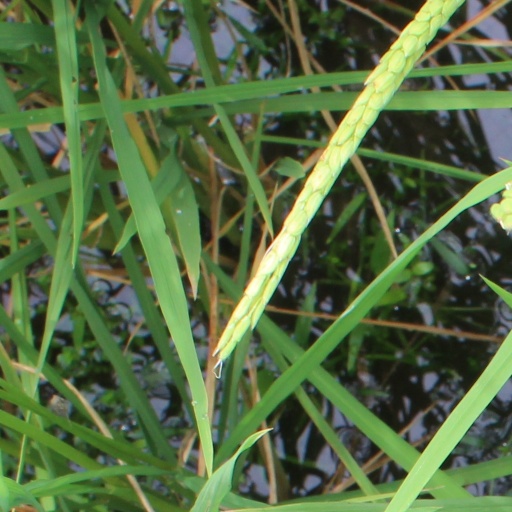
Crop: rice